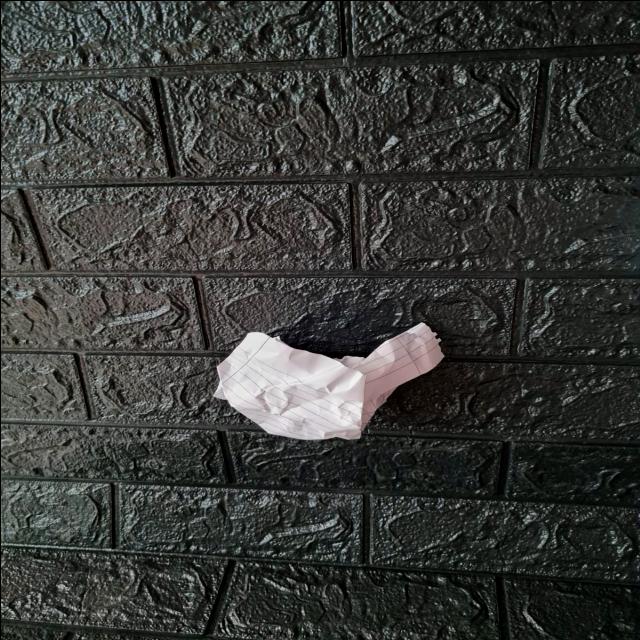
Label: tissues